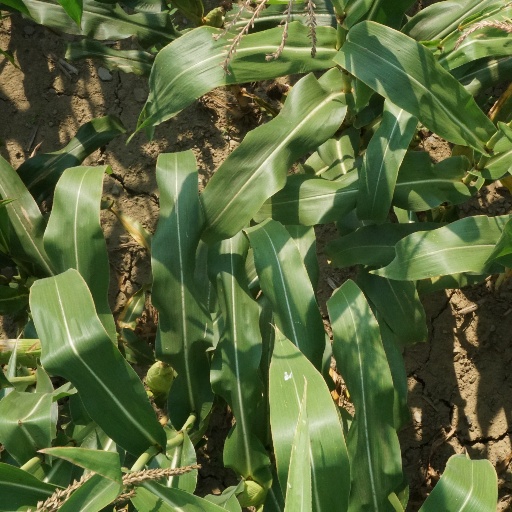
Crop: maize; corn